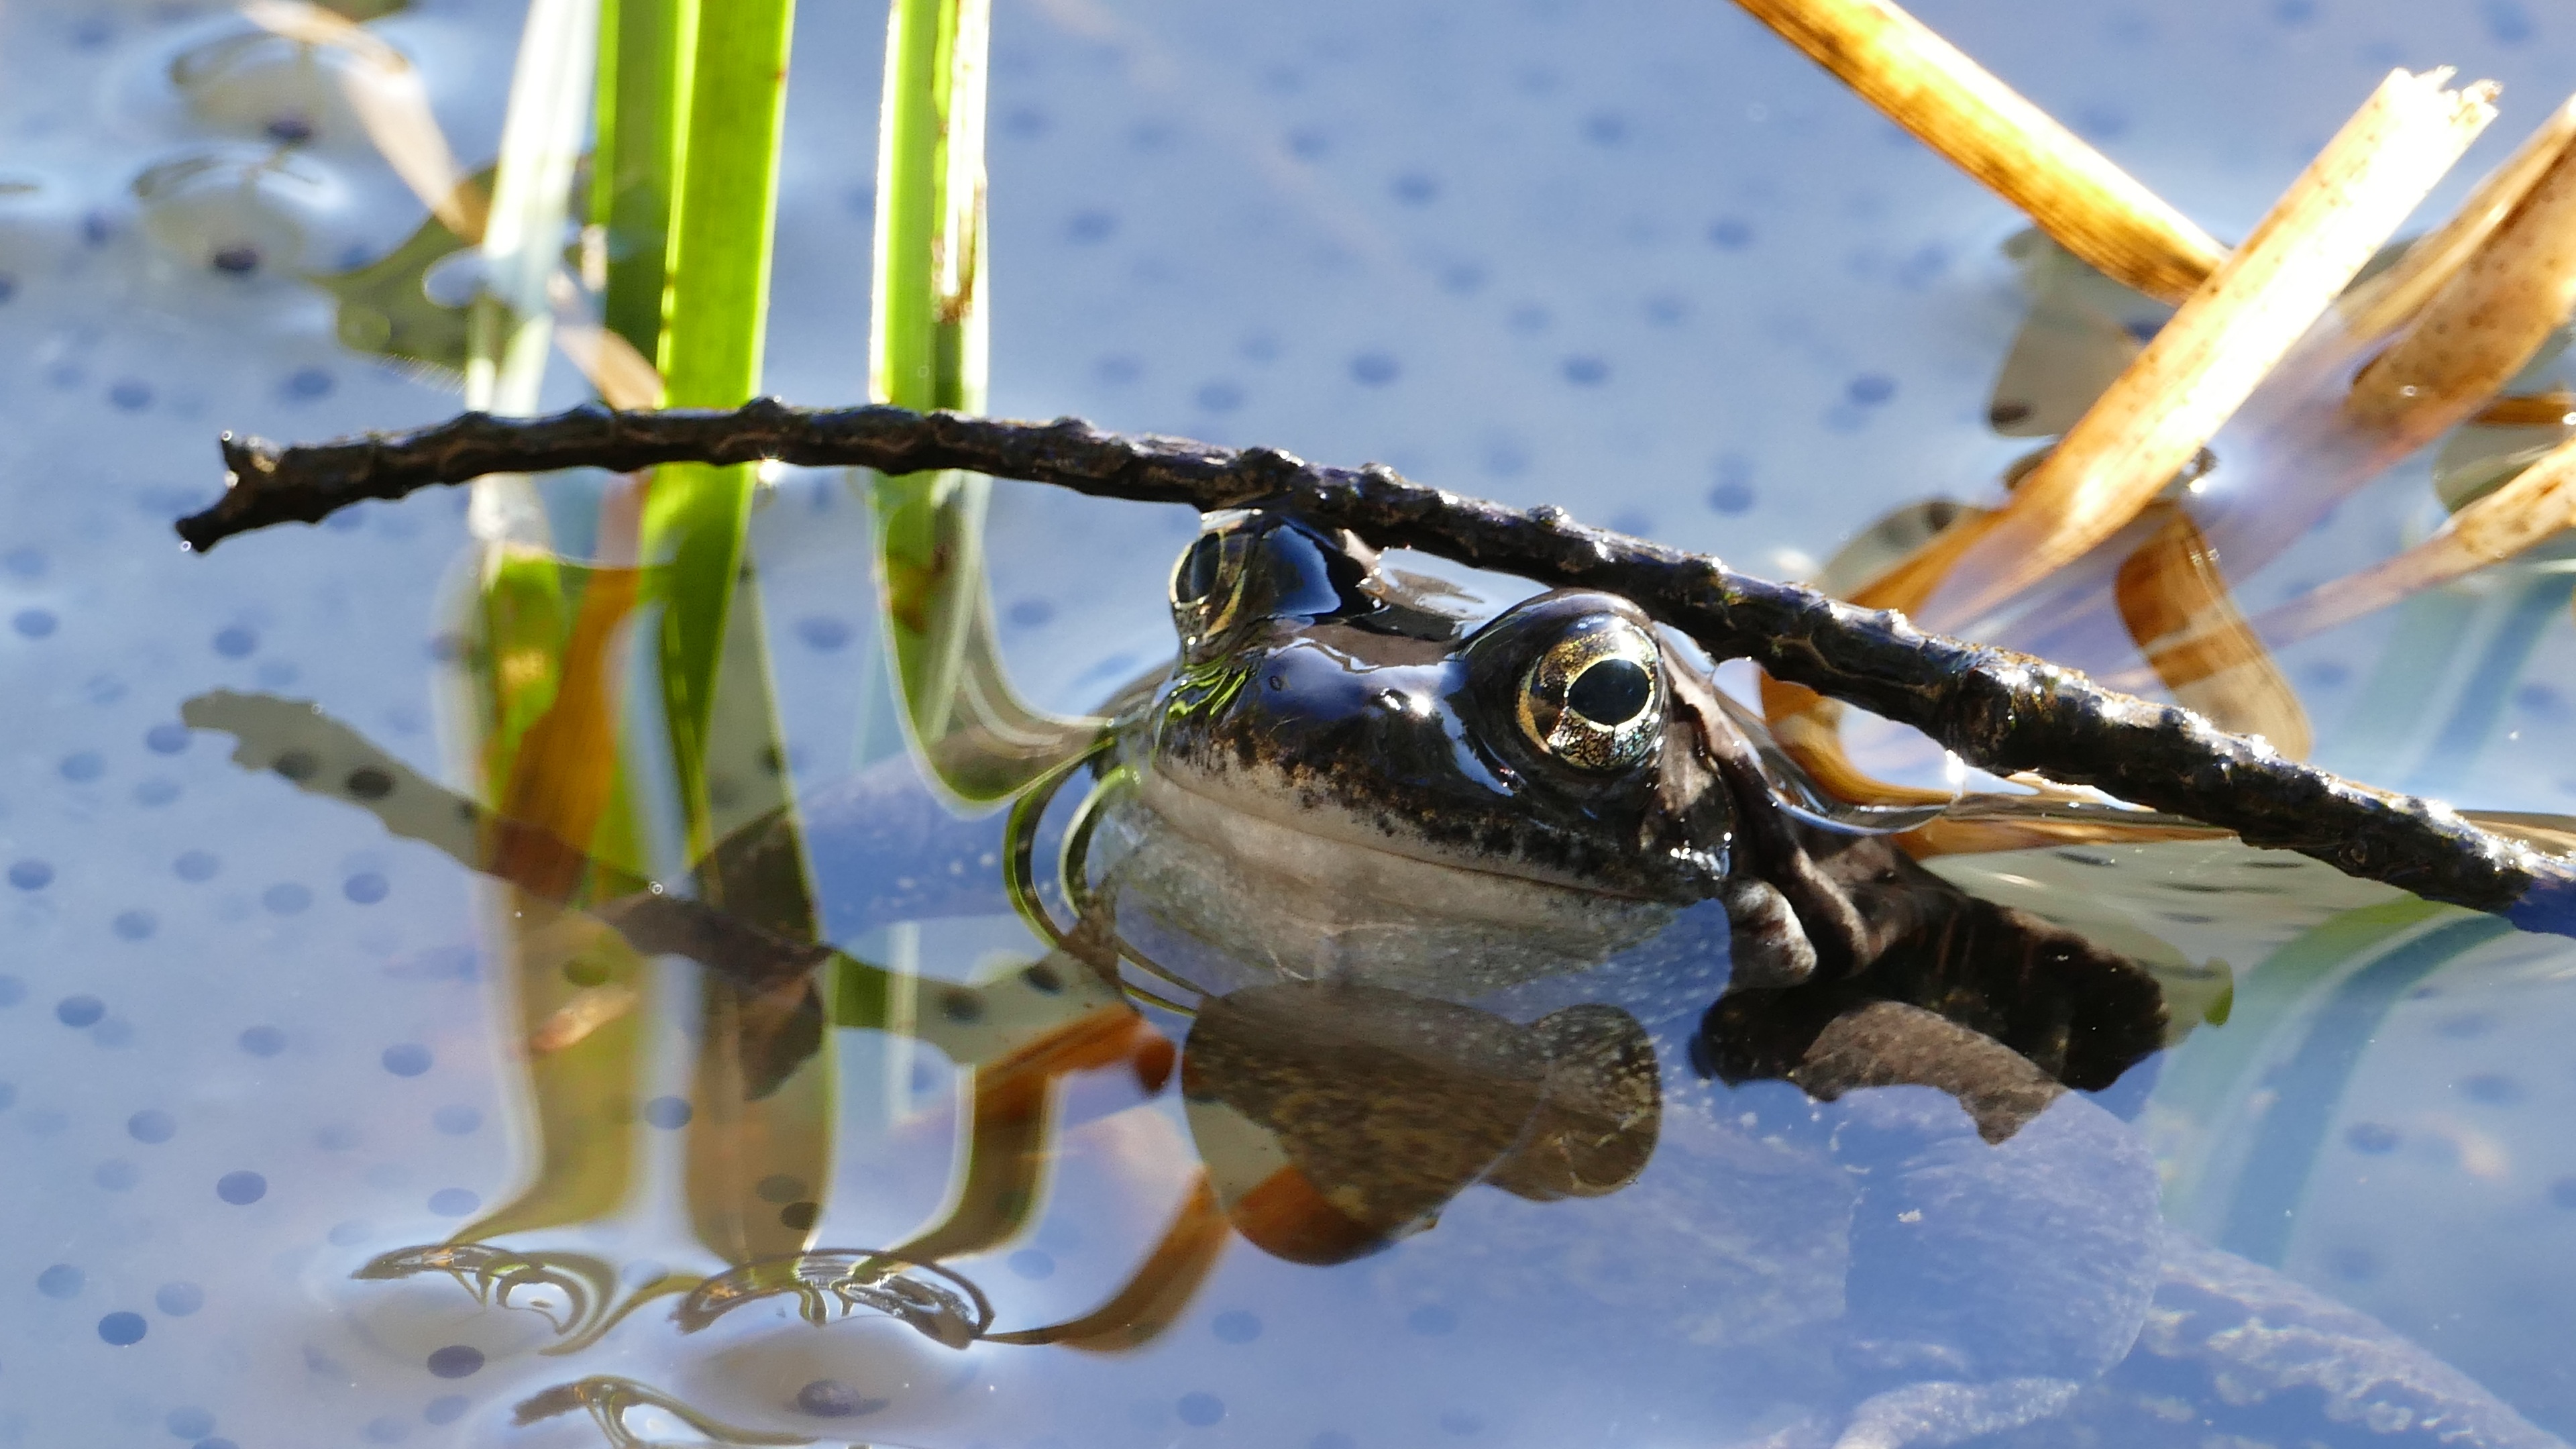
water, nature, lake, animal, pond, wildlife, wild, insect, frog, amphibian, fauna, invertebrate, life, close up, macro photography